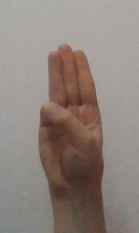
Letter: thaa